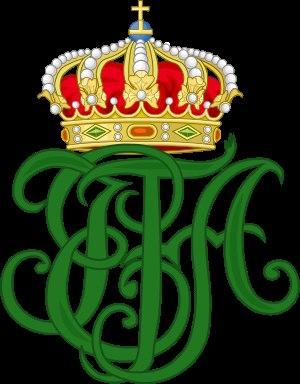
Frédéric-Auguste d'Anhalt-Zerbst, fut un prince de la maison d'Ascanie et le dernier souverain de la principauté d'Anhalt-Zerbst.